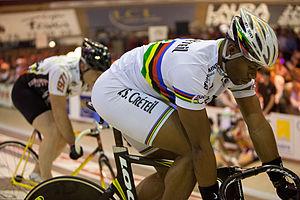
Grégory Baugé et Arnaud Tourant (arrière-plan) dans une séance de surplace.
Les Six Jours de Grenoble sont une course cycliste sur piste, auparavant course de six jours, organisée chaque année en novembre depuis 1971. Cette compétition fut créée par Georges Cazeneuve grâce au travail que réalisa le journaliste Albert Fontaine afin de doter d'une piste cycliste le palais des sports de Grenoble. En France, il reste jusqu'en 2014 le seul rendez-vous cycliste de ce type. Il en fut présenté dans d'autres villes. Durant son existence, il se dispute au palais des sports de Grenoble chaque année. Les épreuves présentes sont le keirin, 500 mètres lancé ou record du tour.